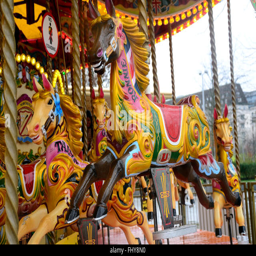
a carousel on the south bank